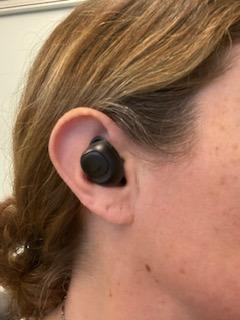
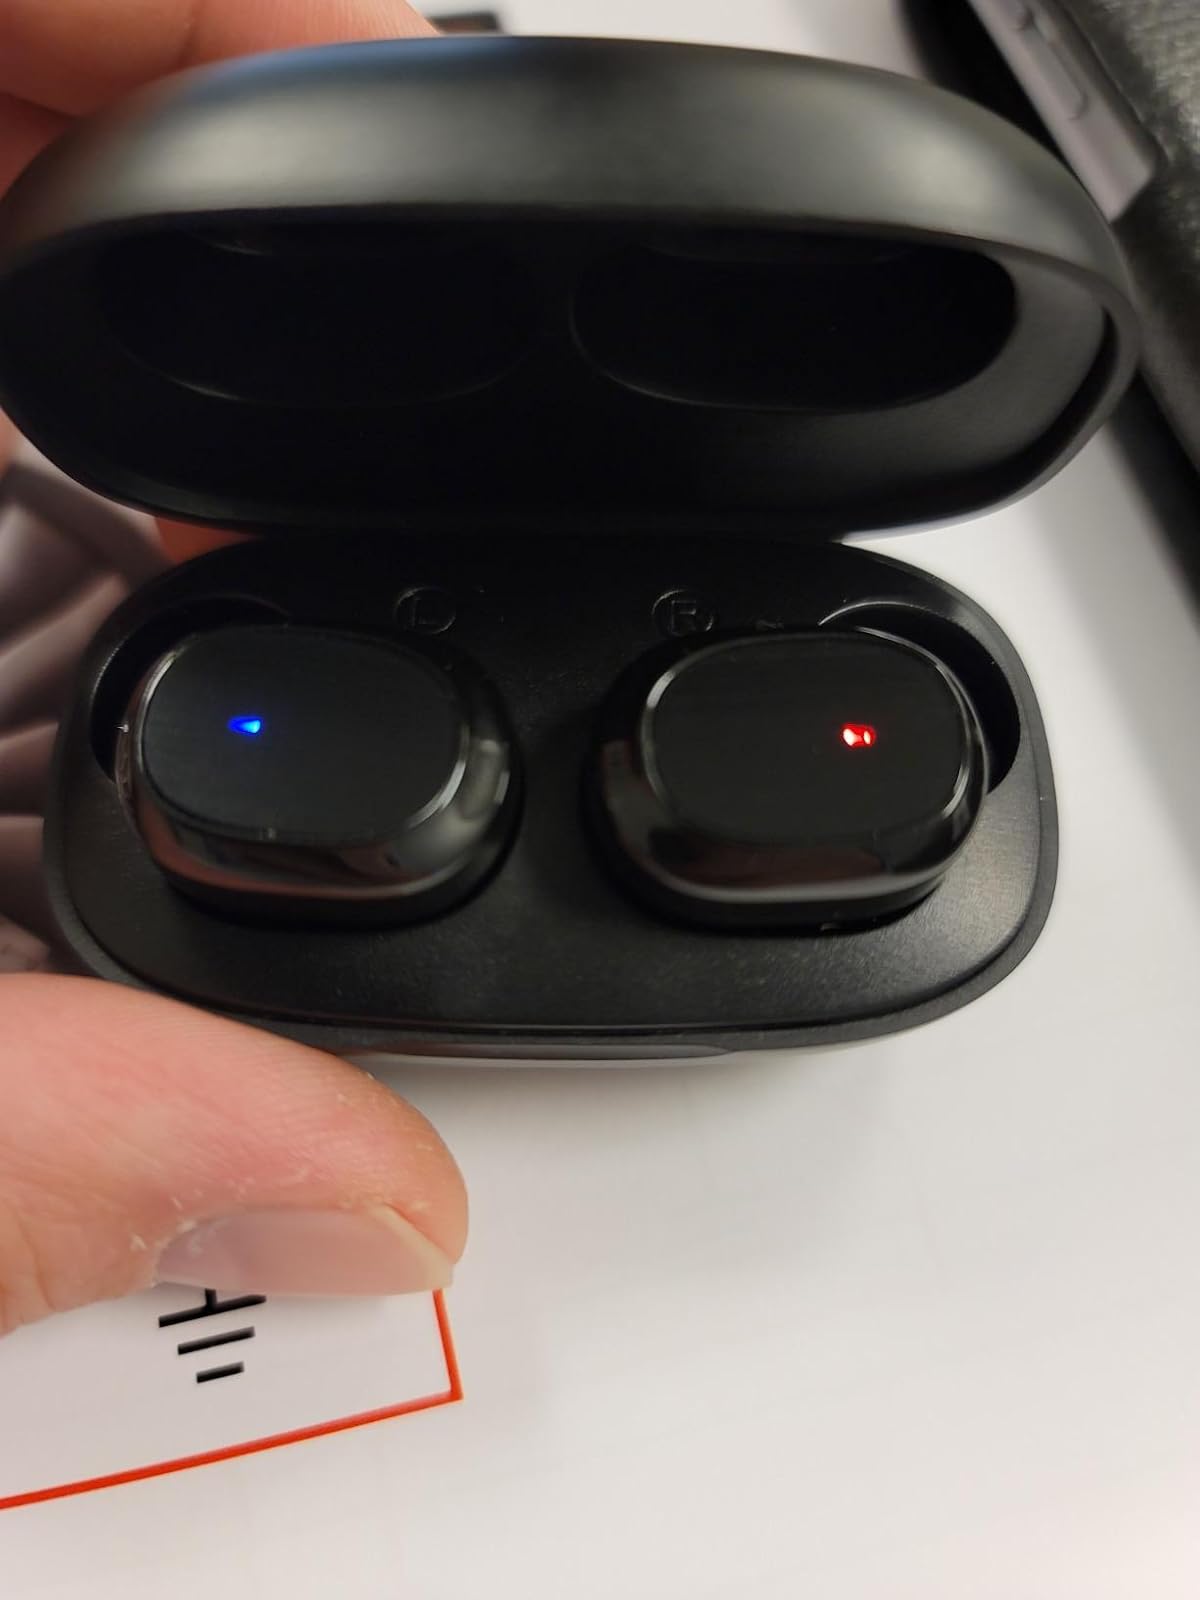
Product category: earbuds
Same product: no